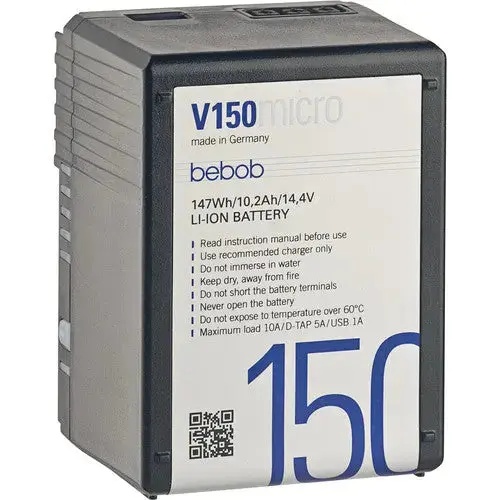
bebob V150MICRO 14.4V / 147Wh micro V-Mount Li-Ion Battery
bebob V150MICRO 14.4V / 147Wh micro V-Mount Li-Ion Battery The bebob V150MICRO micro V-Mount 14.4V / 147Wh Li-Ion Battery features Li-Ion trimix cells made in Japan and has a max discharge current of 16A. The bebob batteries are designed to survive a fall of 1.5m. Nevertheless, if one should crack, the modular concept allows any mechanical part to be replaced. bebob batteries aren't disposables but durable equipment. When the capacity has become insufficient after years of use, batteries can be easily re-celled in bebob's factory for a discount! In addition to the fuel gauge, bebob batteries are fitted with a Status Alarm. When the battery becomes older and its total capacity goes beyond 70% (CINE batteries 80%), the LED alarm lights yellow, under 50% (CINE batteries 60%) red. This way, you always know about the capacity of your batteries and can decide upon their refitting. Only bebob batteries provide the unique bebob Twist-D-Tap. This rainproof socket allows you to plug a D-Tap connector into the battery with free choice of cable trailing from the left or right. bebob batteries offer you an USB Port (5V 1A) to connect any USB powered device. So you can charge your smartphone or tablet directly on location! The bebob Mini batteries offer an integrated LED flashlight – simply at the touch of a button. No endless search in dark places anymore…
Brand: Bebob
Category: Electronics > Electronics Accessories > Power > Batteries > Video Camera Batteries